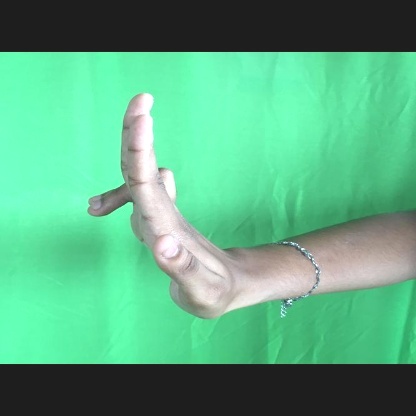
Mudra: Ardhapathaka